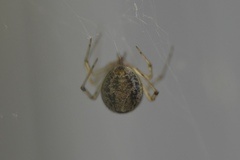
Species: Parasteatoda_tepidariorum